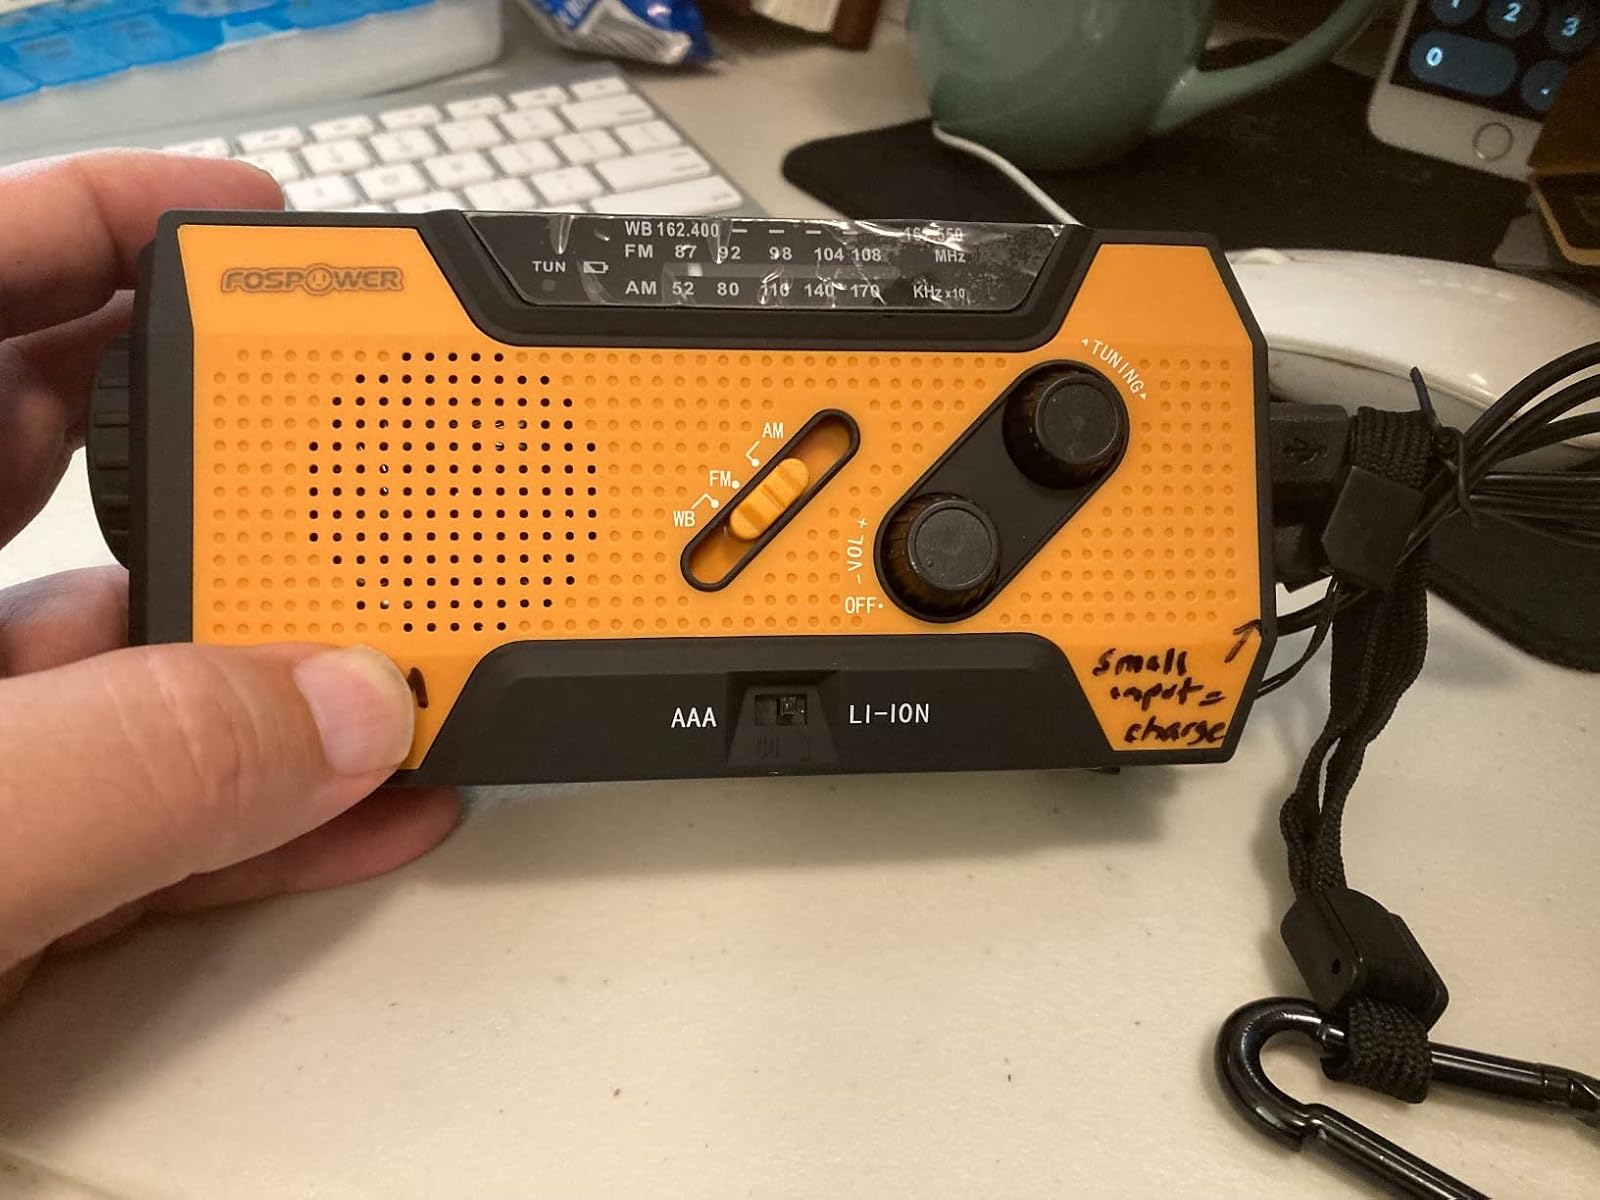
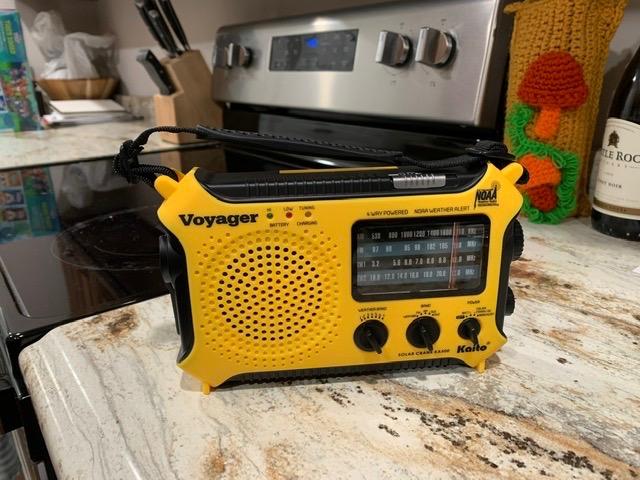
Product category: radio
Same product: no